On My Skin (2018 film)

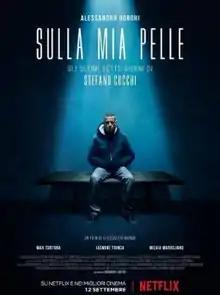

On My Skin is an Italian drama film directed by Alessio Cremonini, starring Alessandro Borghi. The film is based on the real story of the last days of Stefano Cucchi, a 31-year-old building surveyor who died in 2009 during preventive custody, victim of police brutality.